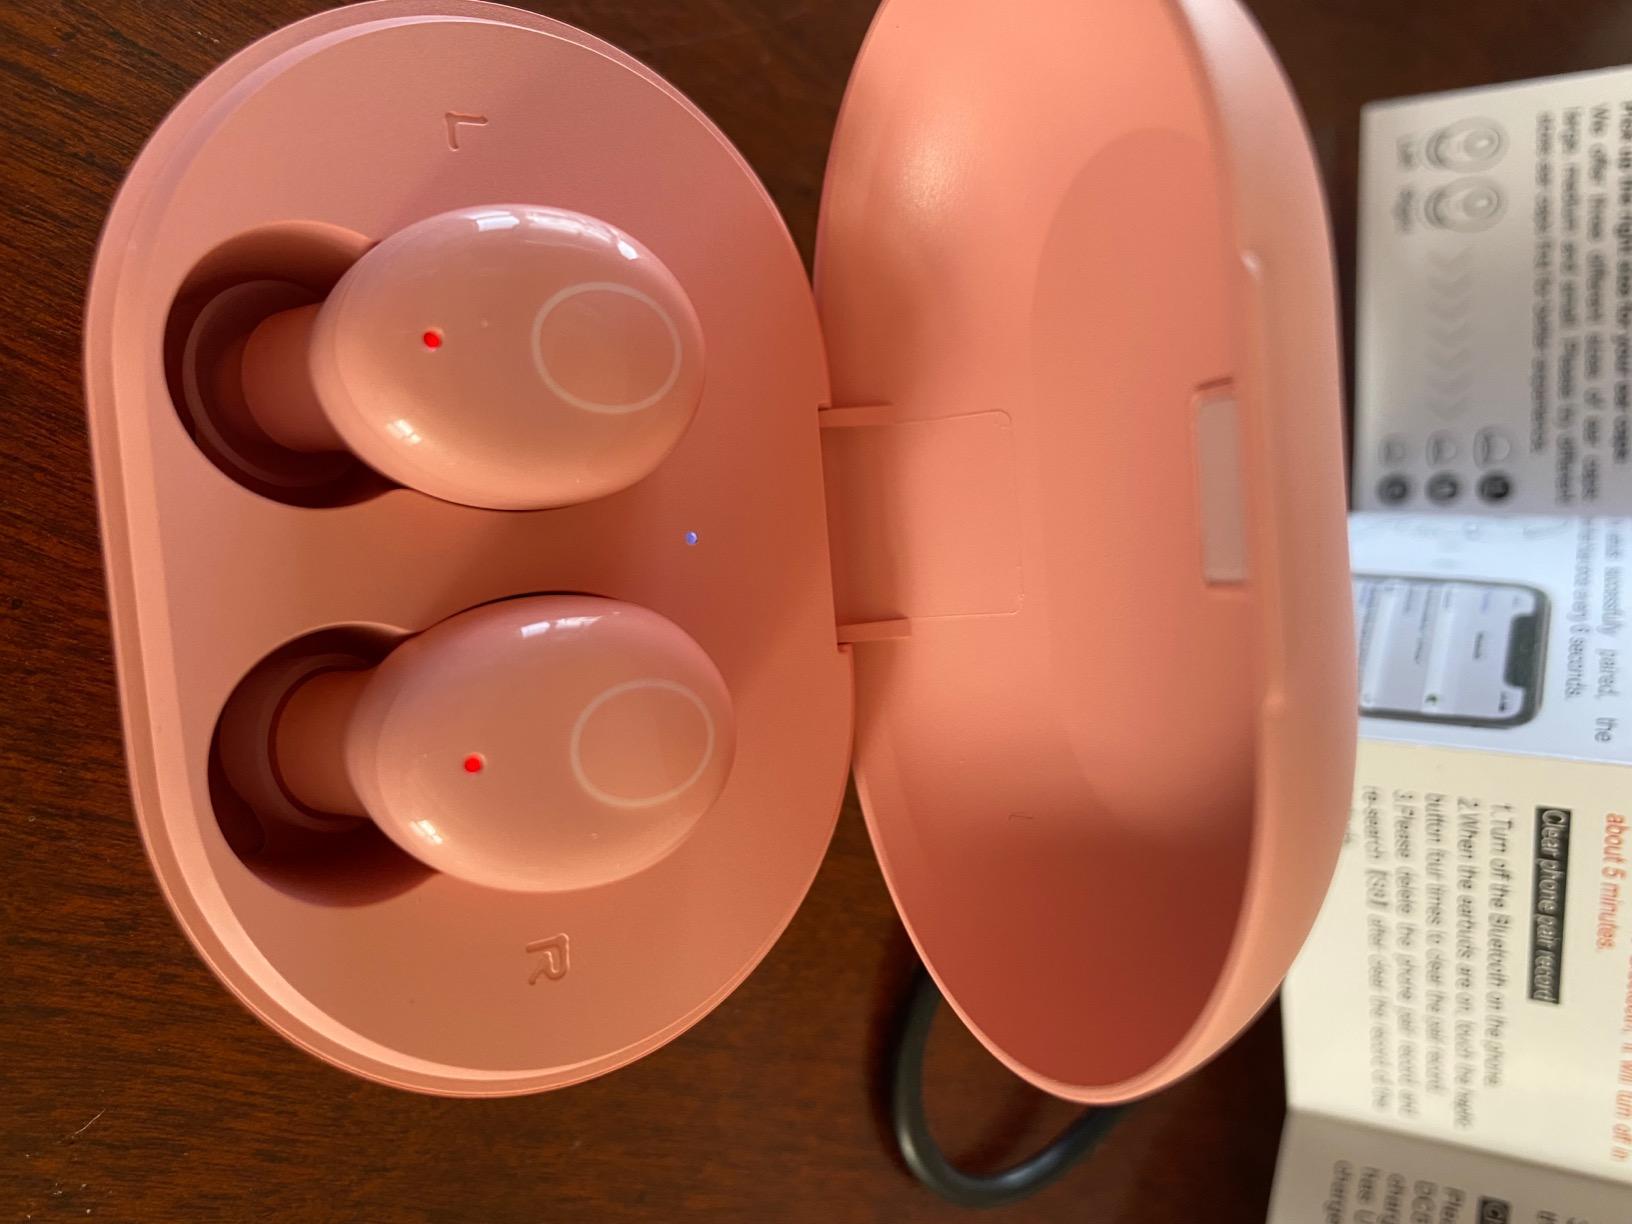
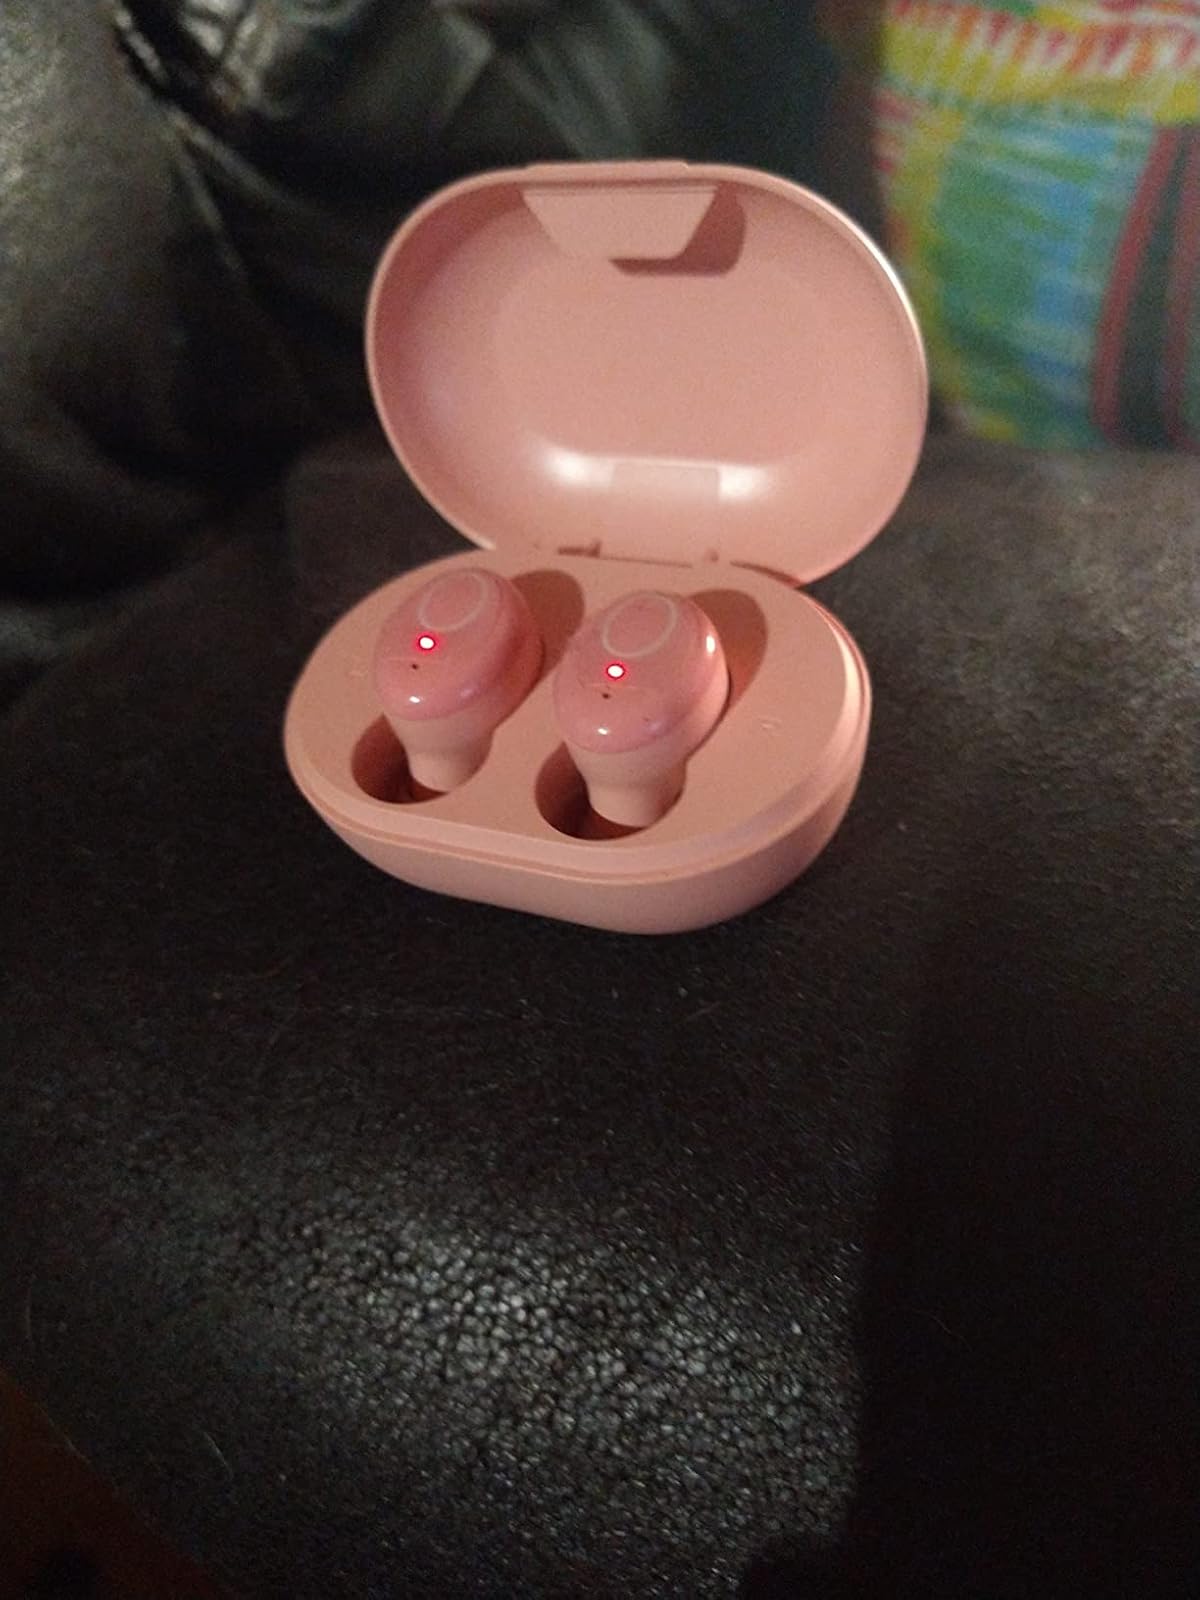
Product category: earbuds
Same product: yes